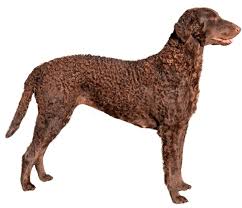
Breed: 202-n000028-curly_coated_retriever